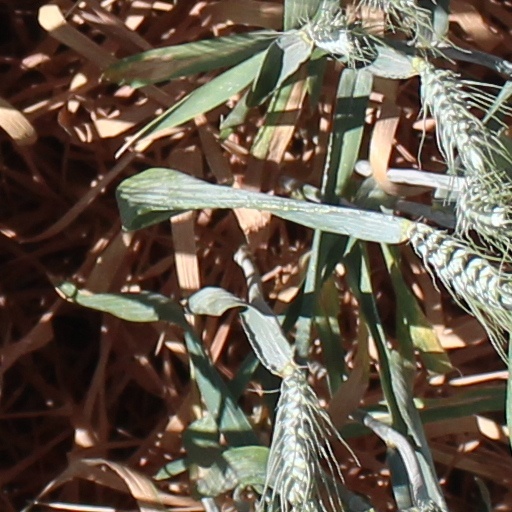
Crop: wheat